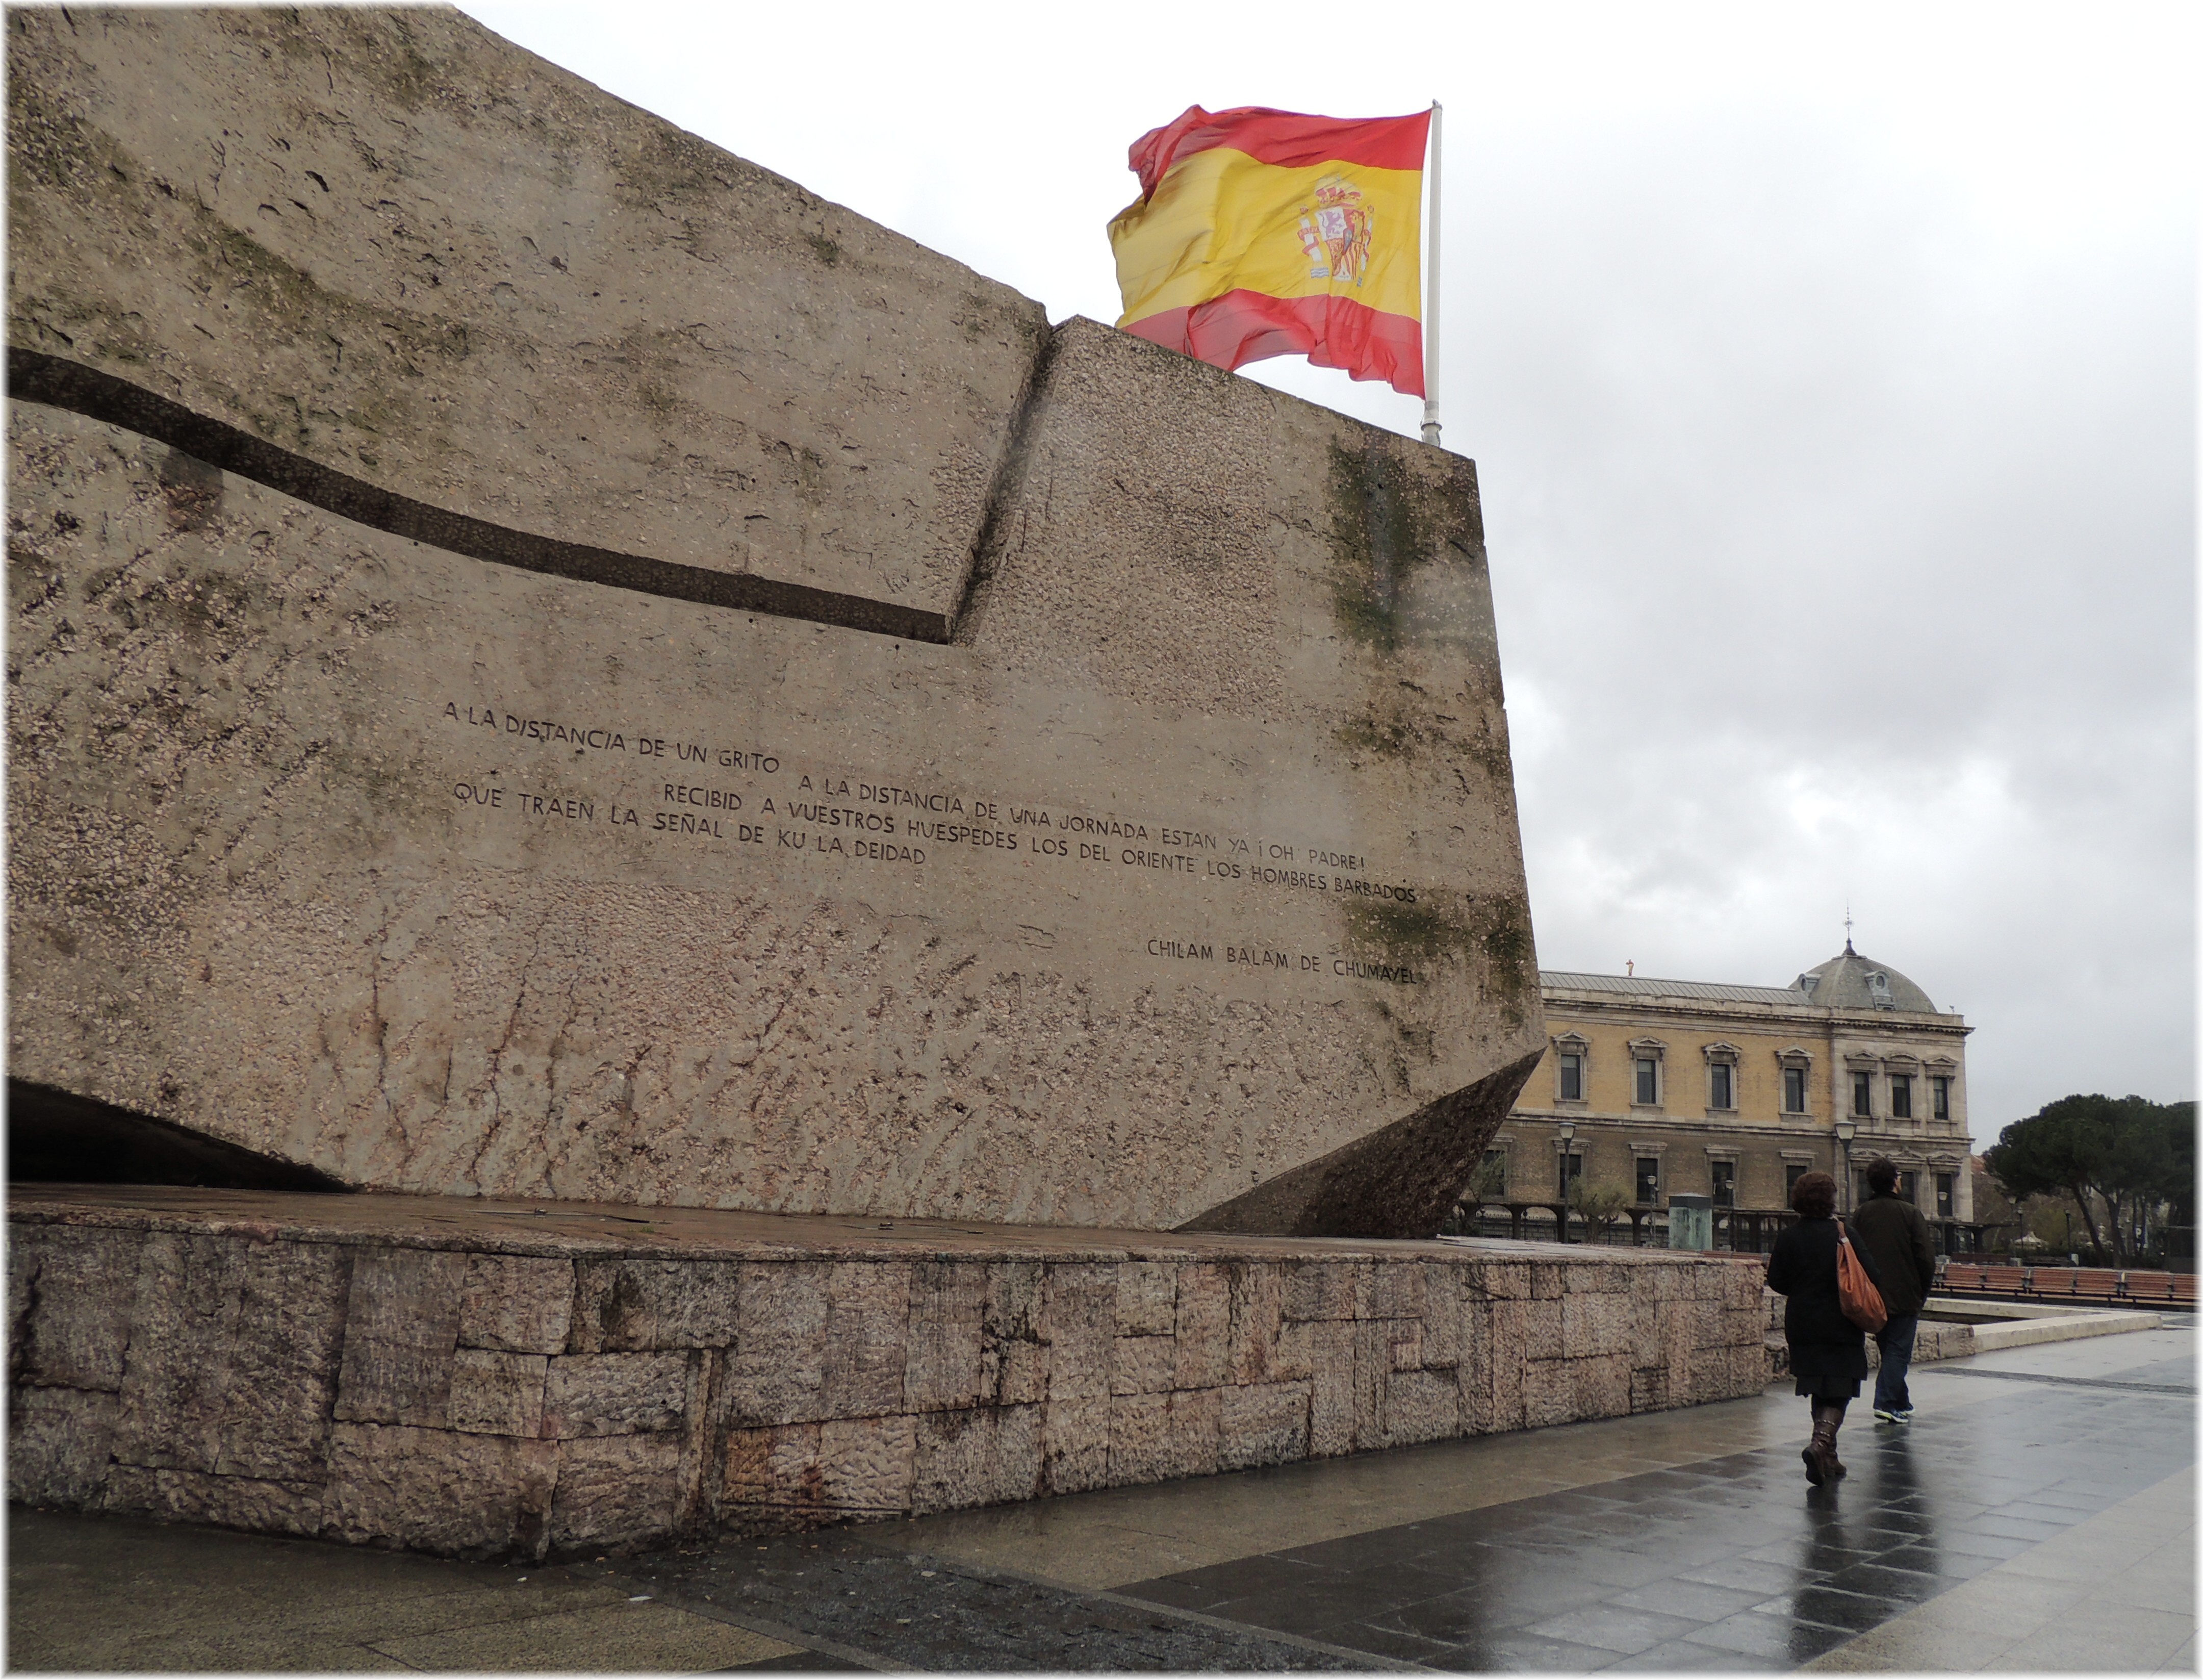
city, monument, europe, plaza, landmark, sculpture, memorial, spain, espagne, madrid, europa, escultura, piedra, ciudad, pedra, cidade, espana, plazacolon